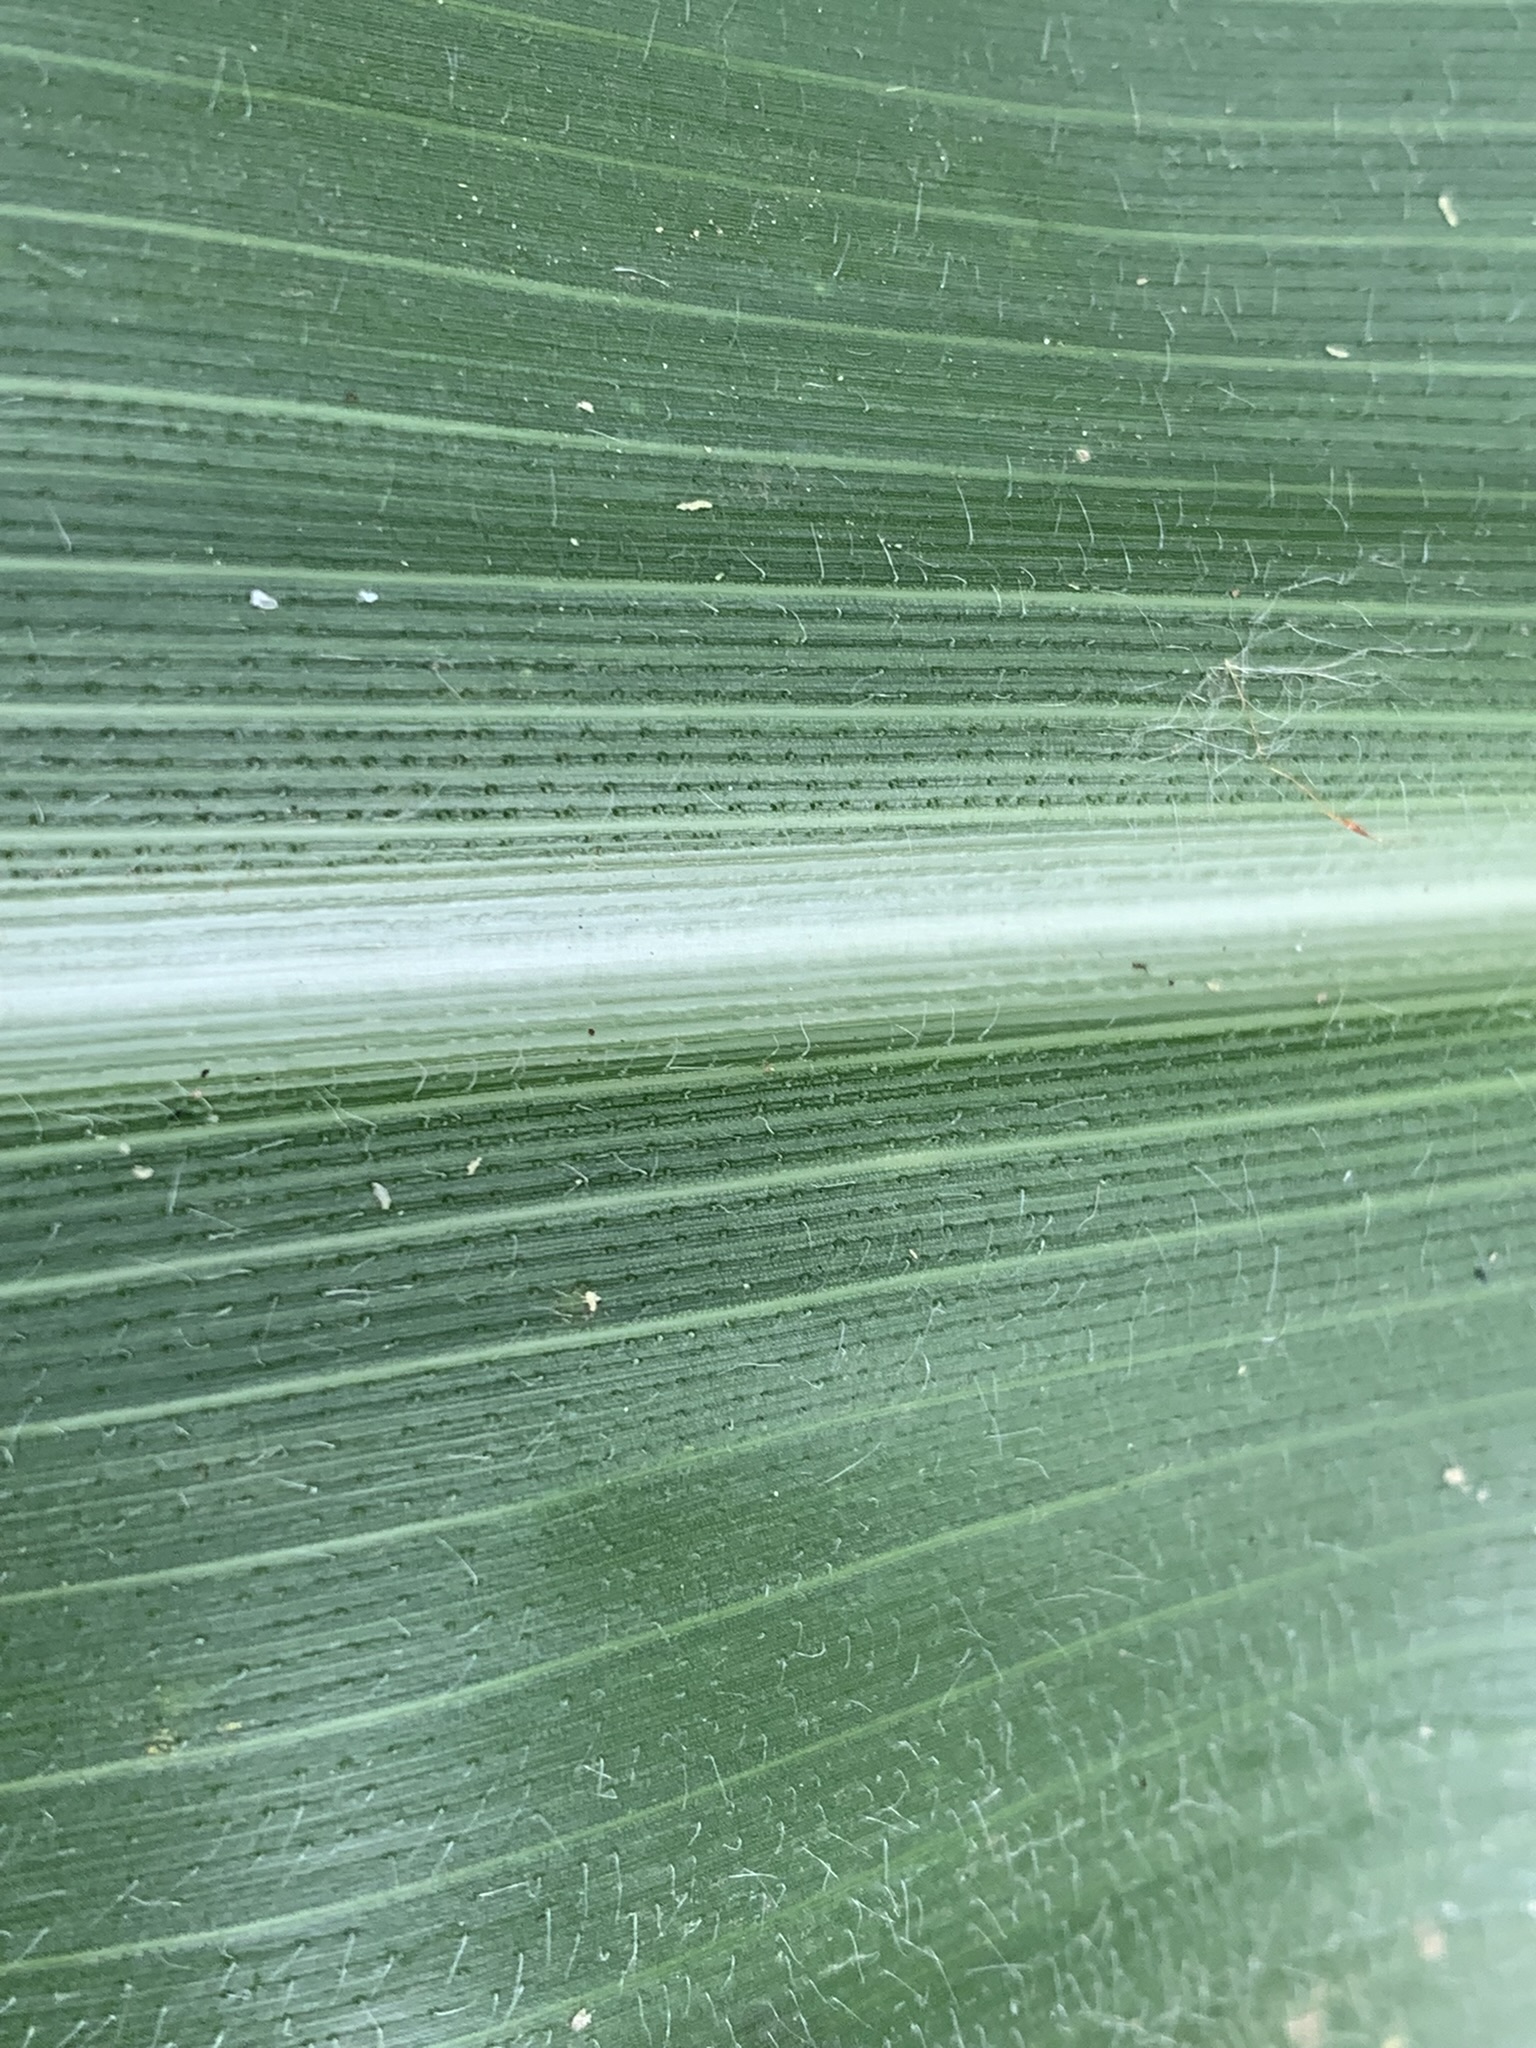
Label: Healthy